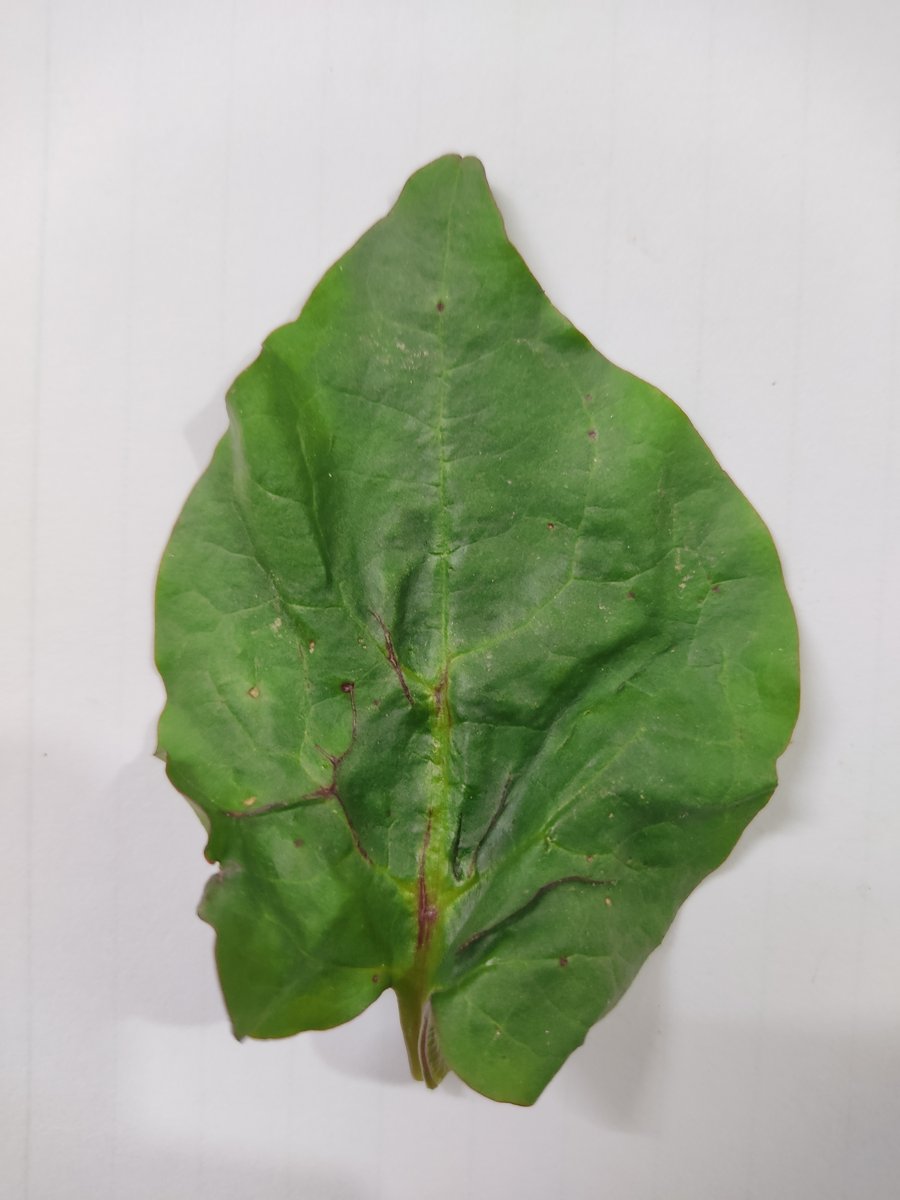
Label: Pest-Damage